Trevor Peacock

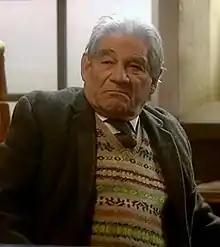
Peacock as Jim Trott (2006)

Trevor Edward Peacock (19 May 1931 – 8 March 2021) was an English actor and songwriter. He made his name as a theatre actor, including for his roles in Shakespeare. He later became known for playing Jim Trott in the BBC comedy series "The Vicar of Dibley".